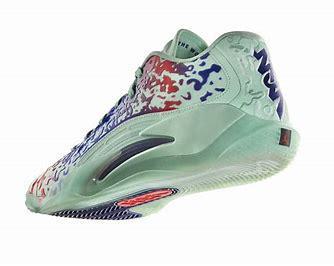
Brand: Jordan
Model: Zion 3